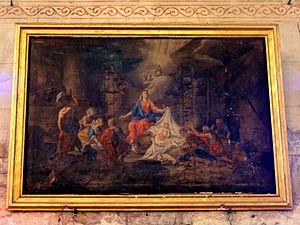
L'église Saint-Léonard est une église catholique paroissiale située à Avilly-Saint-Léonard, dans le département de l'Oise, en France. Elle possède un petit chœur du début du XIIIᵉ siècle à l'architecture gothique très soignée, mais n'est à ce jour pas inscrite ou classée au titre des monuments historiques. Cependant, le mobilier est riche et varié, et comporte six éléments classés, dont un bel ensemble de stalles de la seconde moitié du XVIᵉ siècle, qui représente le dernier souvenir matériel du prieuré clunisien de Saint-Nicolas-d'Acy, sur la commune voisine de Courteuil. La nef pourrait comporter des éléments anciens, mais a été fortement remaniée à l'époque moderne. Son voûtement n'a jamais été mené à terme, et la nef reste recouverte d'une fausse voûte en berceau. Les chapelles latérales formant transept datent du XVIᵉ siècle, et à l'instar du bas-côté nord du XVIIᵉ siècle, ils affichent un style gothique flamboyant tardif influencé par la Renaissance. Tout l'intérieur est décoré d'une polychromie architecturale refaite pendant l'après-guerre. La chapelle latérale sud sert de base à un clocher sans caractère du XVIIIᵉ ou du XVIIIᵉ siècle.